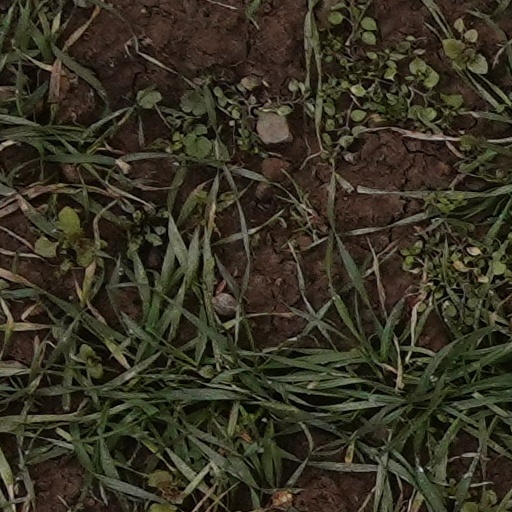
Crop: wheat